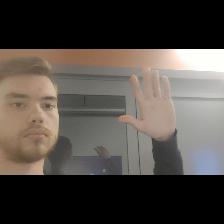
Label: Human